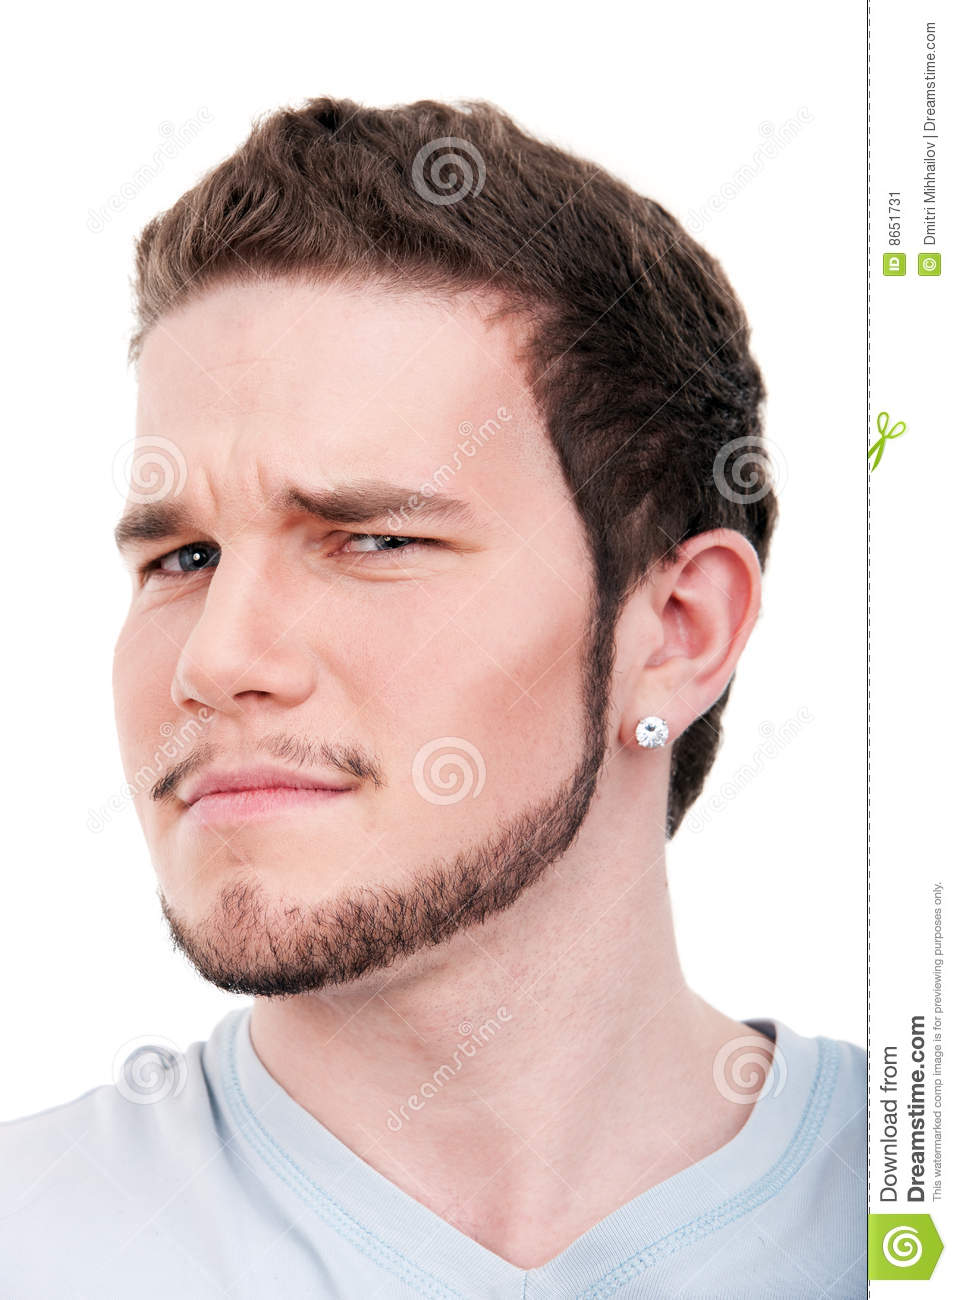
Gender: men